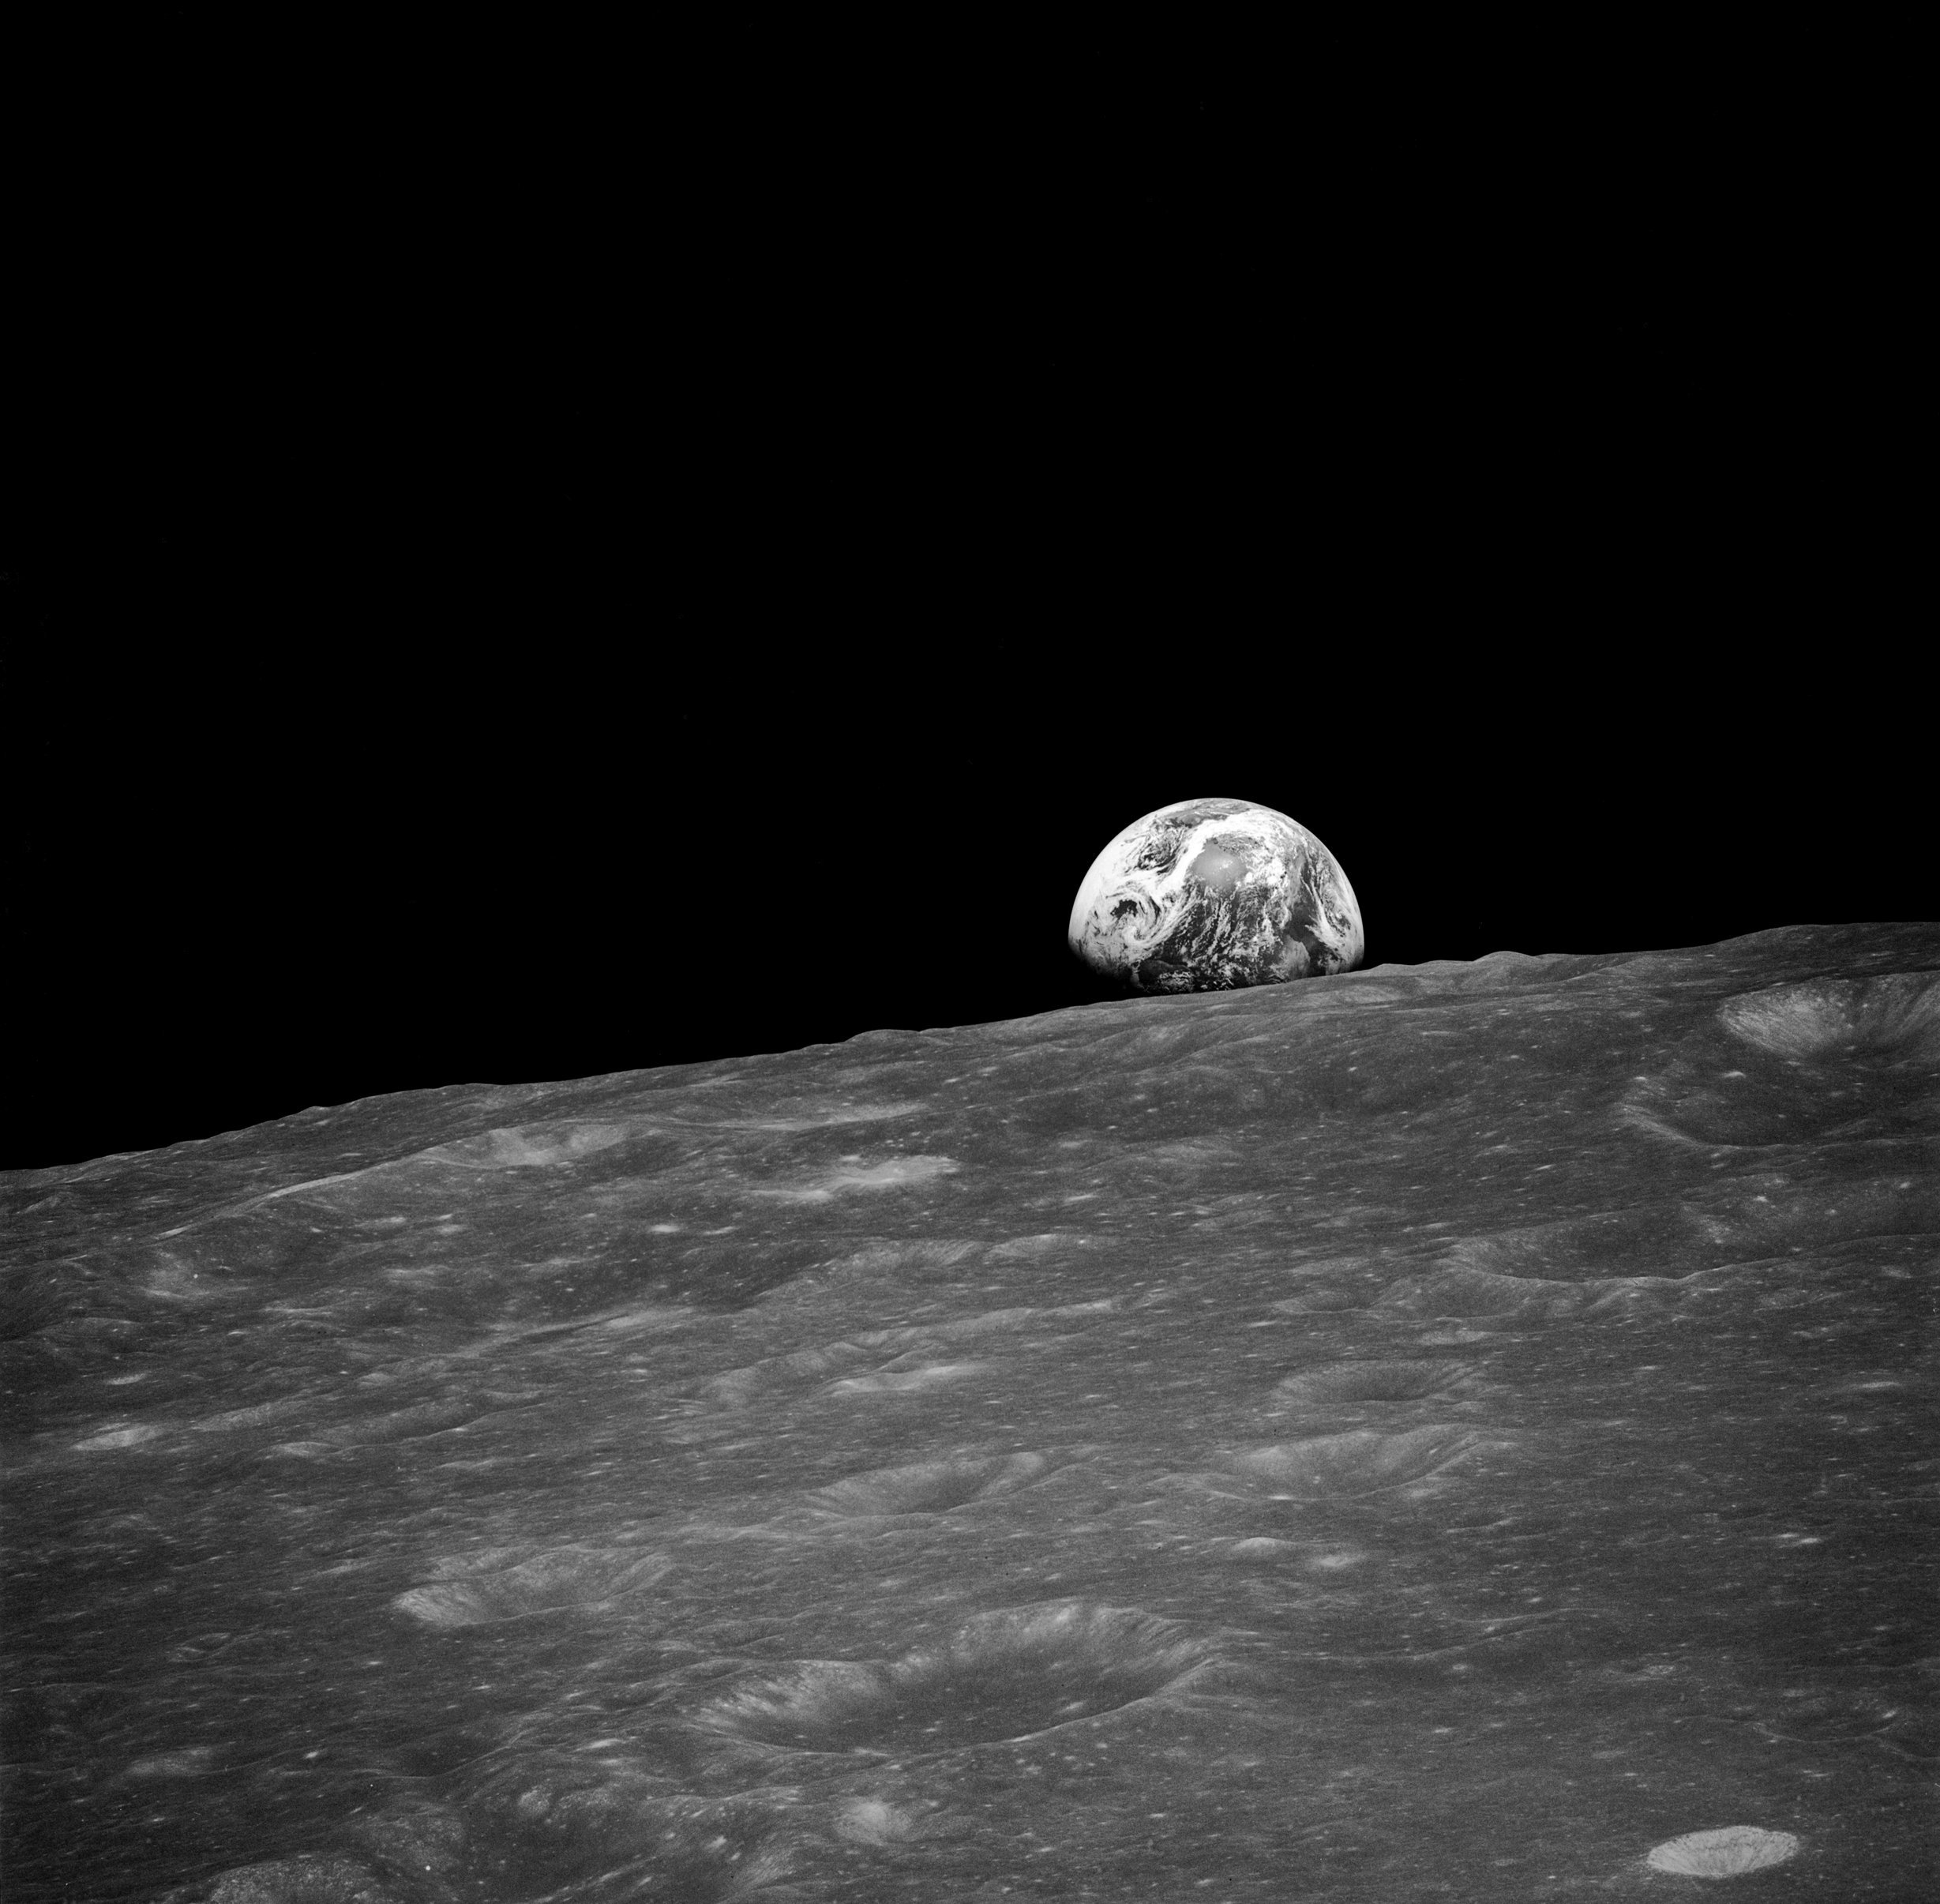
horizon, light, black and white, sky, night, desert, atmosphere, aviation, space, crater, darkness, infinity, black, monochrome, lonely, night sky, moon, moonlight, globe, nasa, outer space, research, science, astronomy, earth, universe, loneliness, all, planet, infinite, space travel, astronautics, lunar surface, karg, lunar landscape, astronomical object, monochrome photography, blue planet, atmosphere of earth, soil creep, enquiring mind